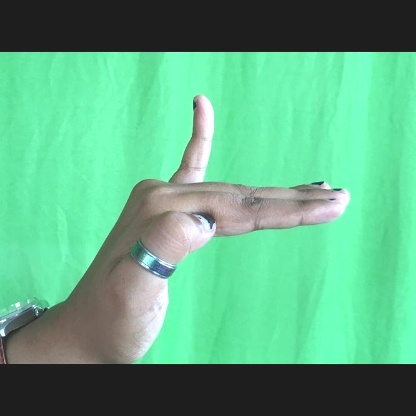
Mudra: Hamsapaksha